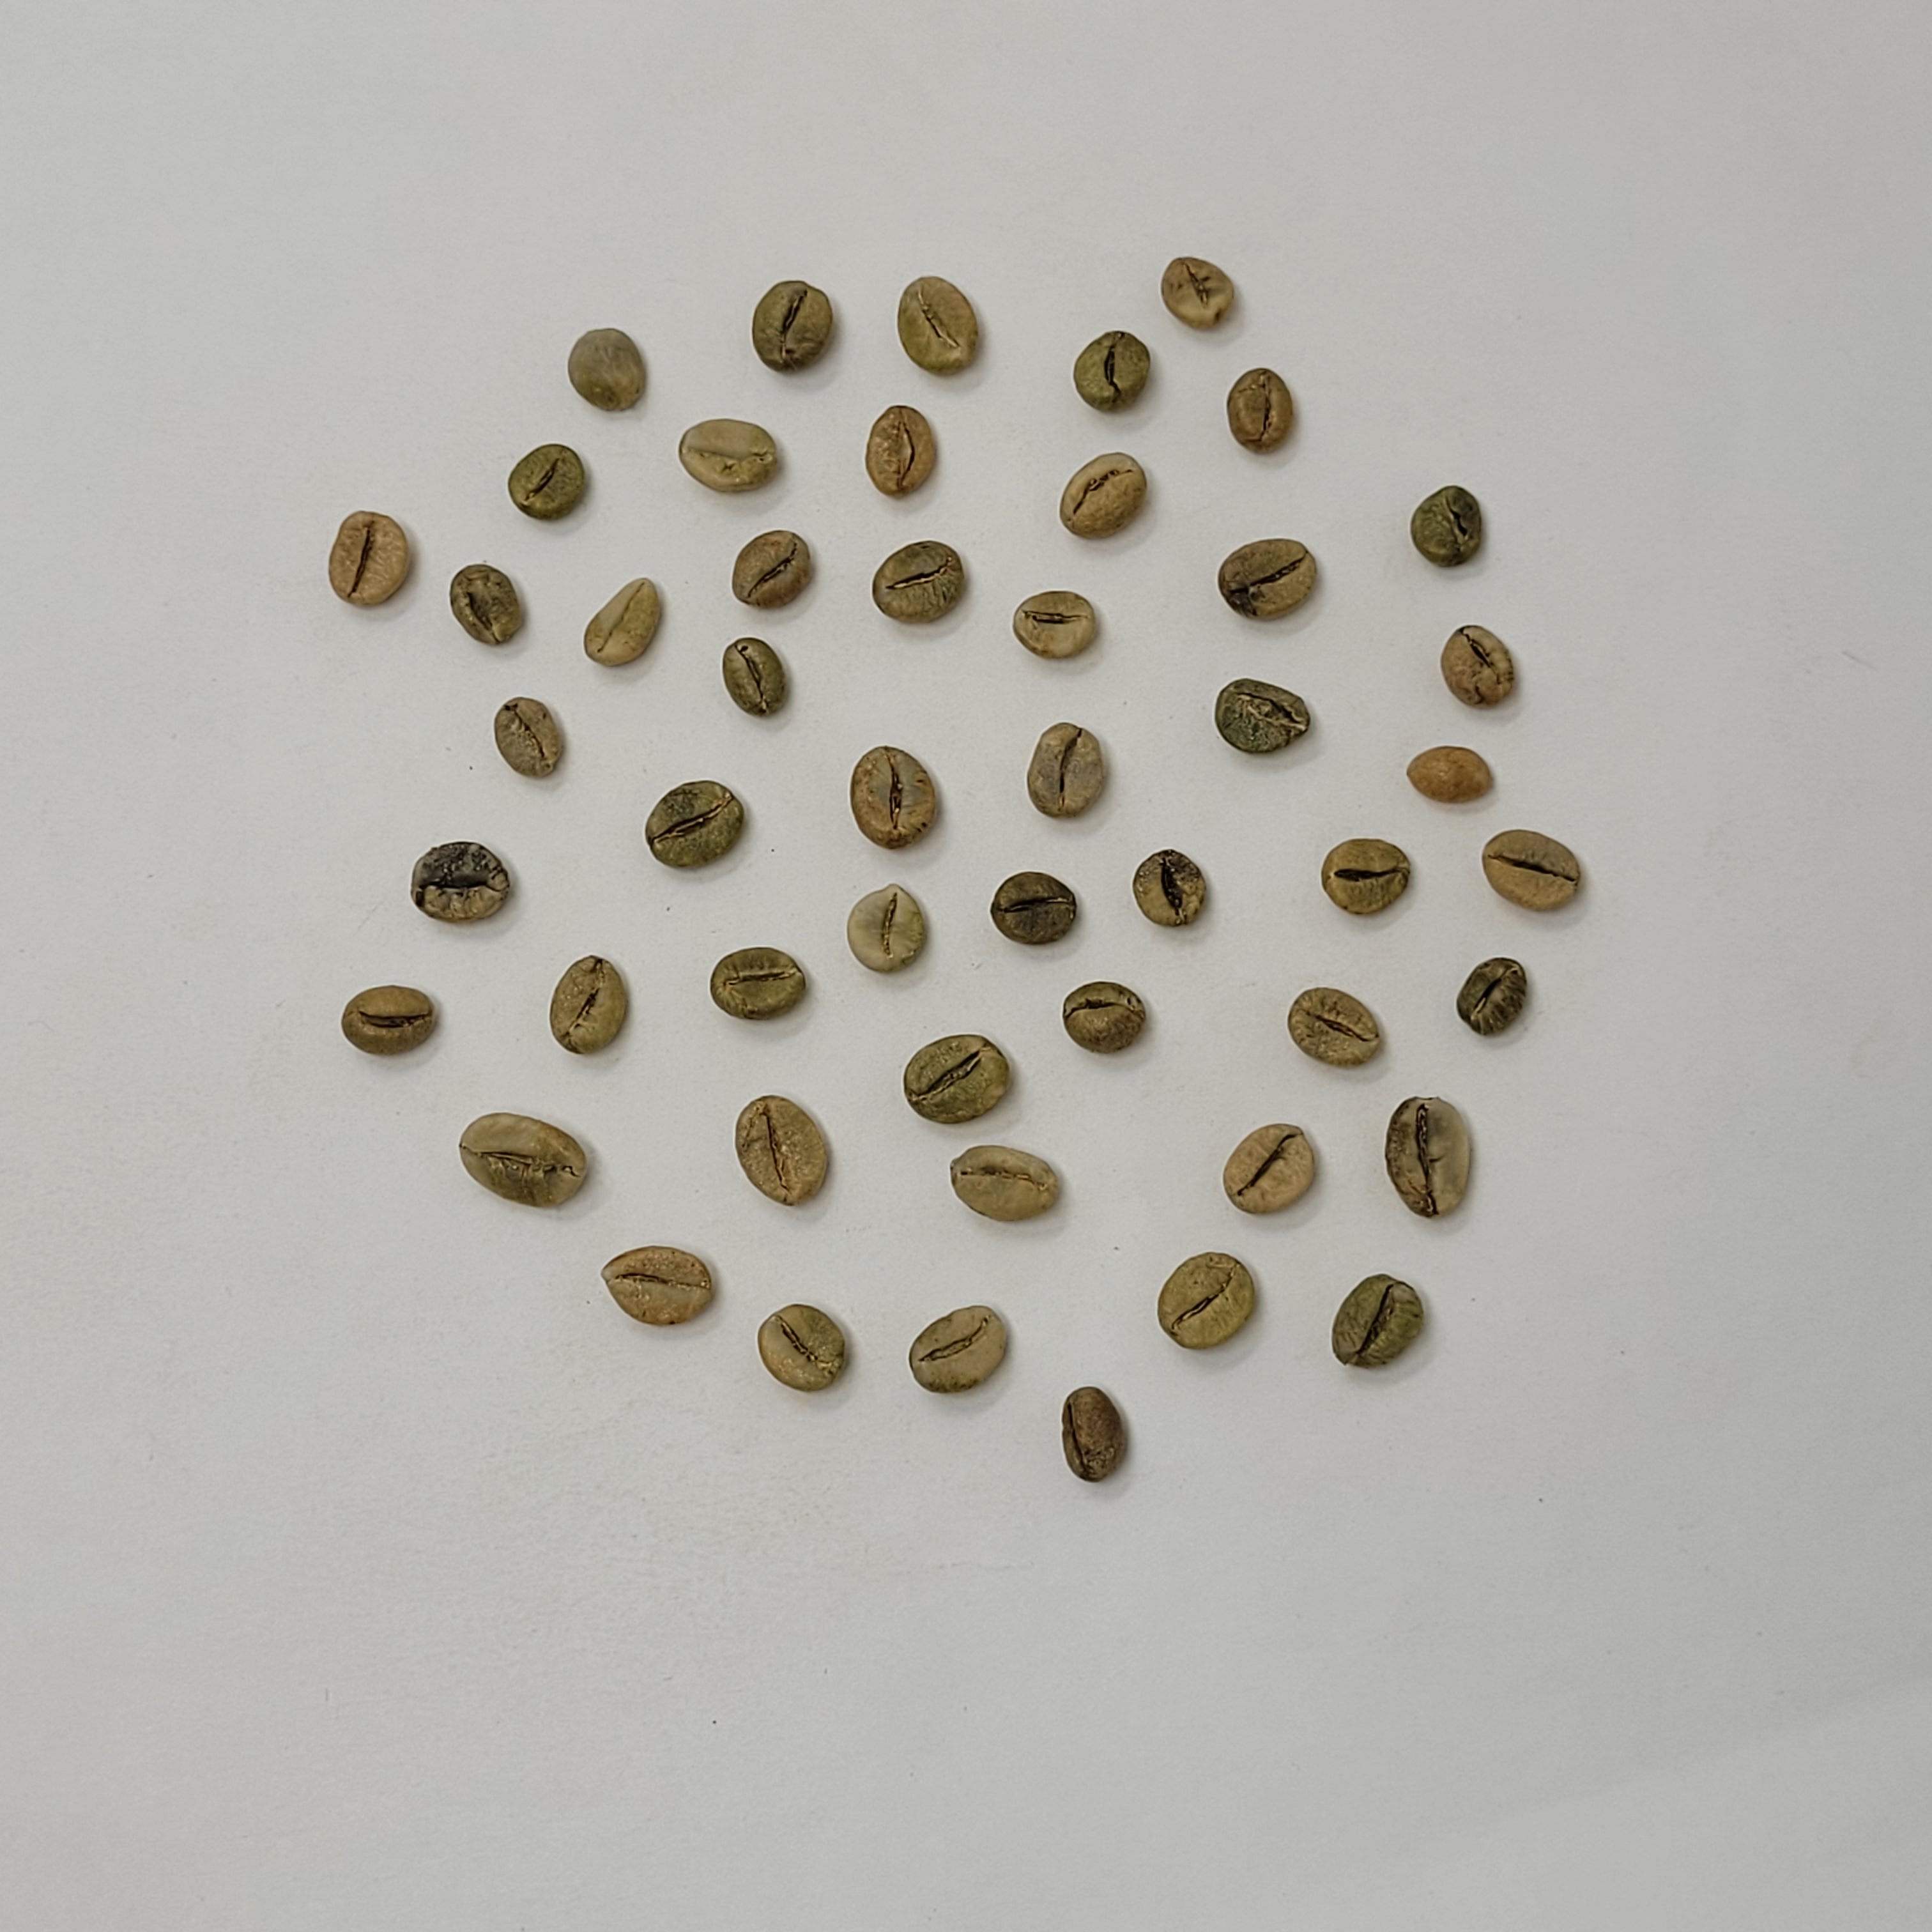
Coffee bean quality grade: Bulk